Barich Block

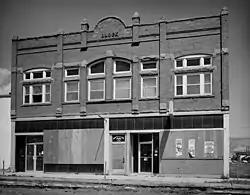

The Barich Block is a commercial block built in 1893 in Anaconda, Montana. It was built by brick masons Daniel Dwyer and John Cosgrove. It was listed on the National Register of Historic Places in 1983. It was deemed "Noteworthy as one of the first large commercial buildings constructed on the east end of the downtown area, for its associations with the development of commerce, and for its architectural integrity."